Babe Caccia

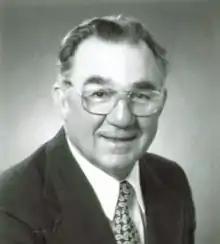

Italo John "Babe" Caccia (October 3, 1917 – August 28, 2009) was an American college football and athletics administrator in Idaho.